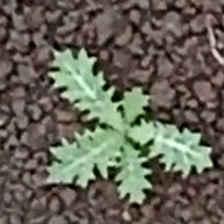
Weed species: Bilayat_(Mexicana_Argemone)